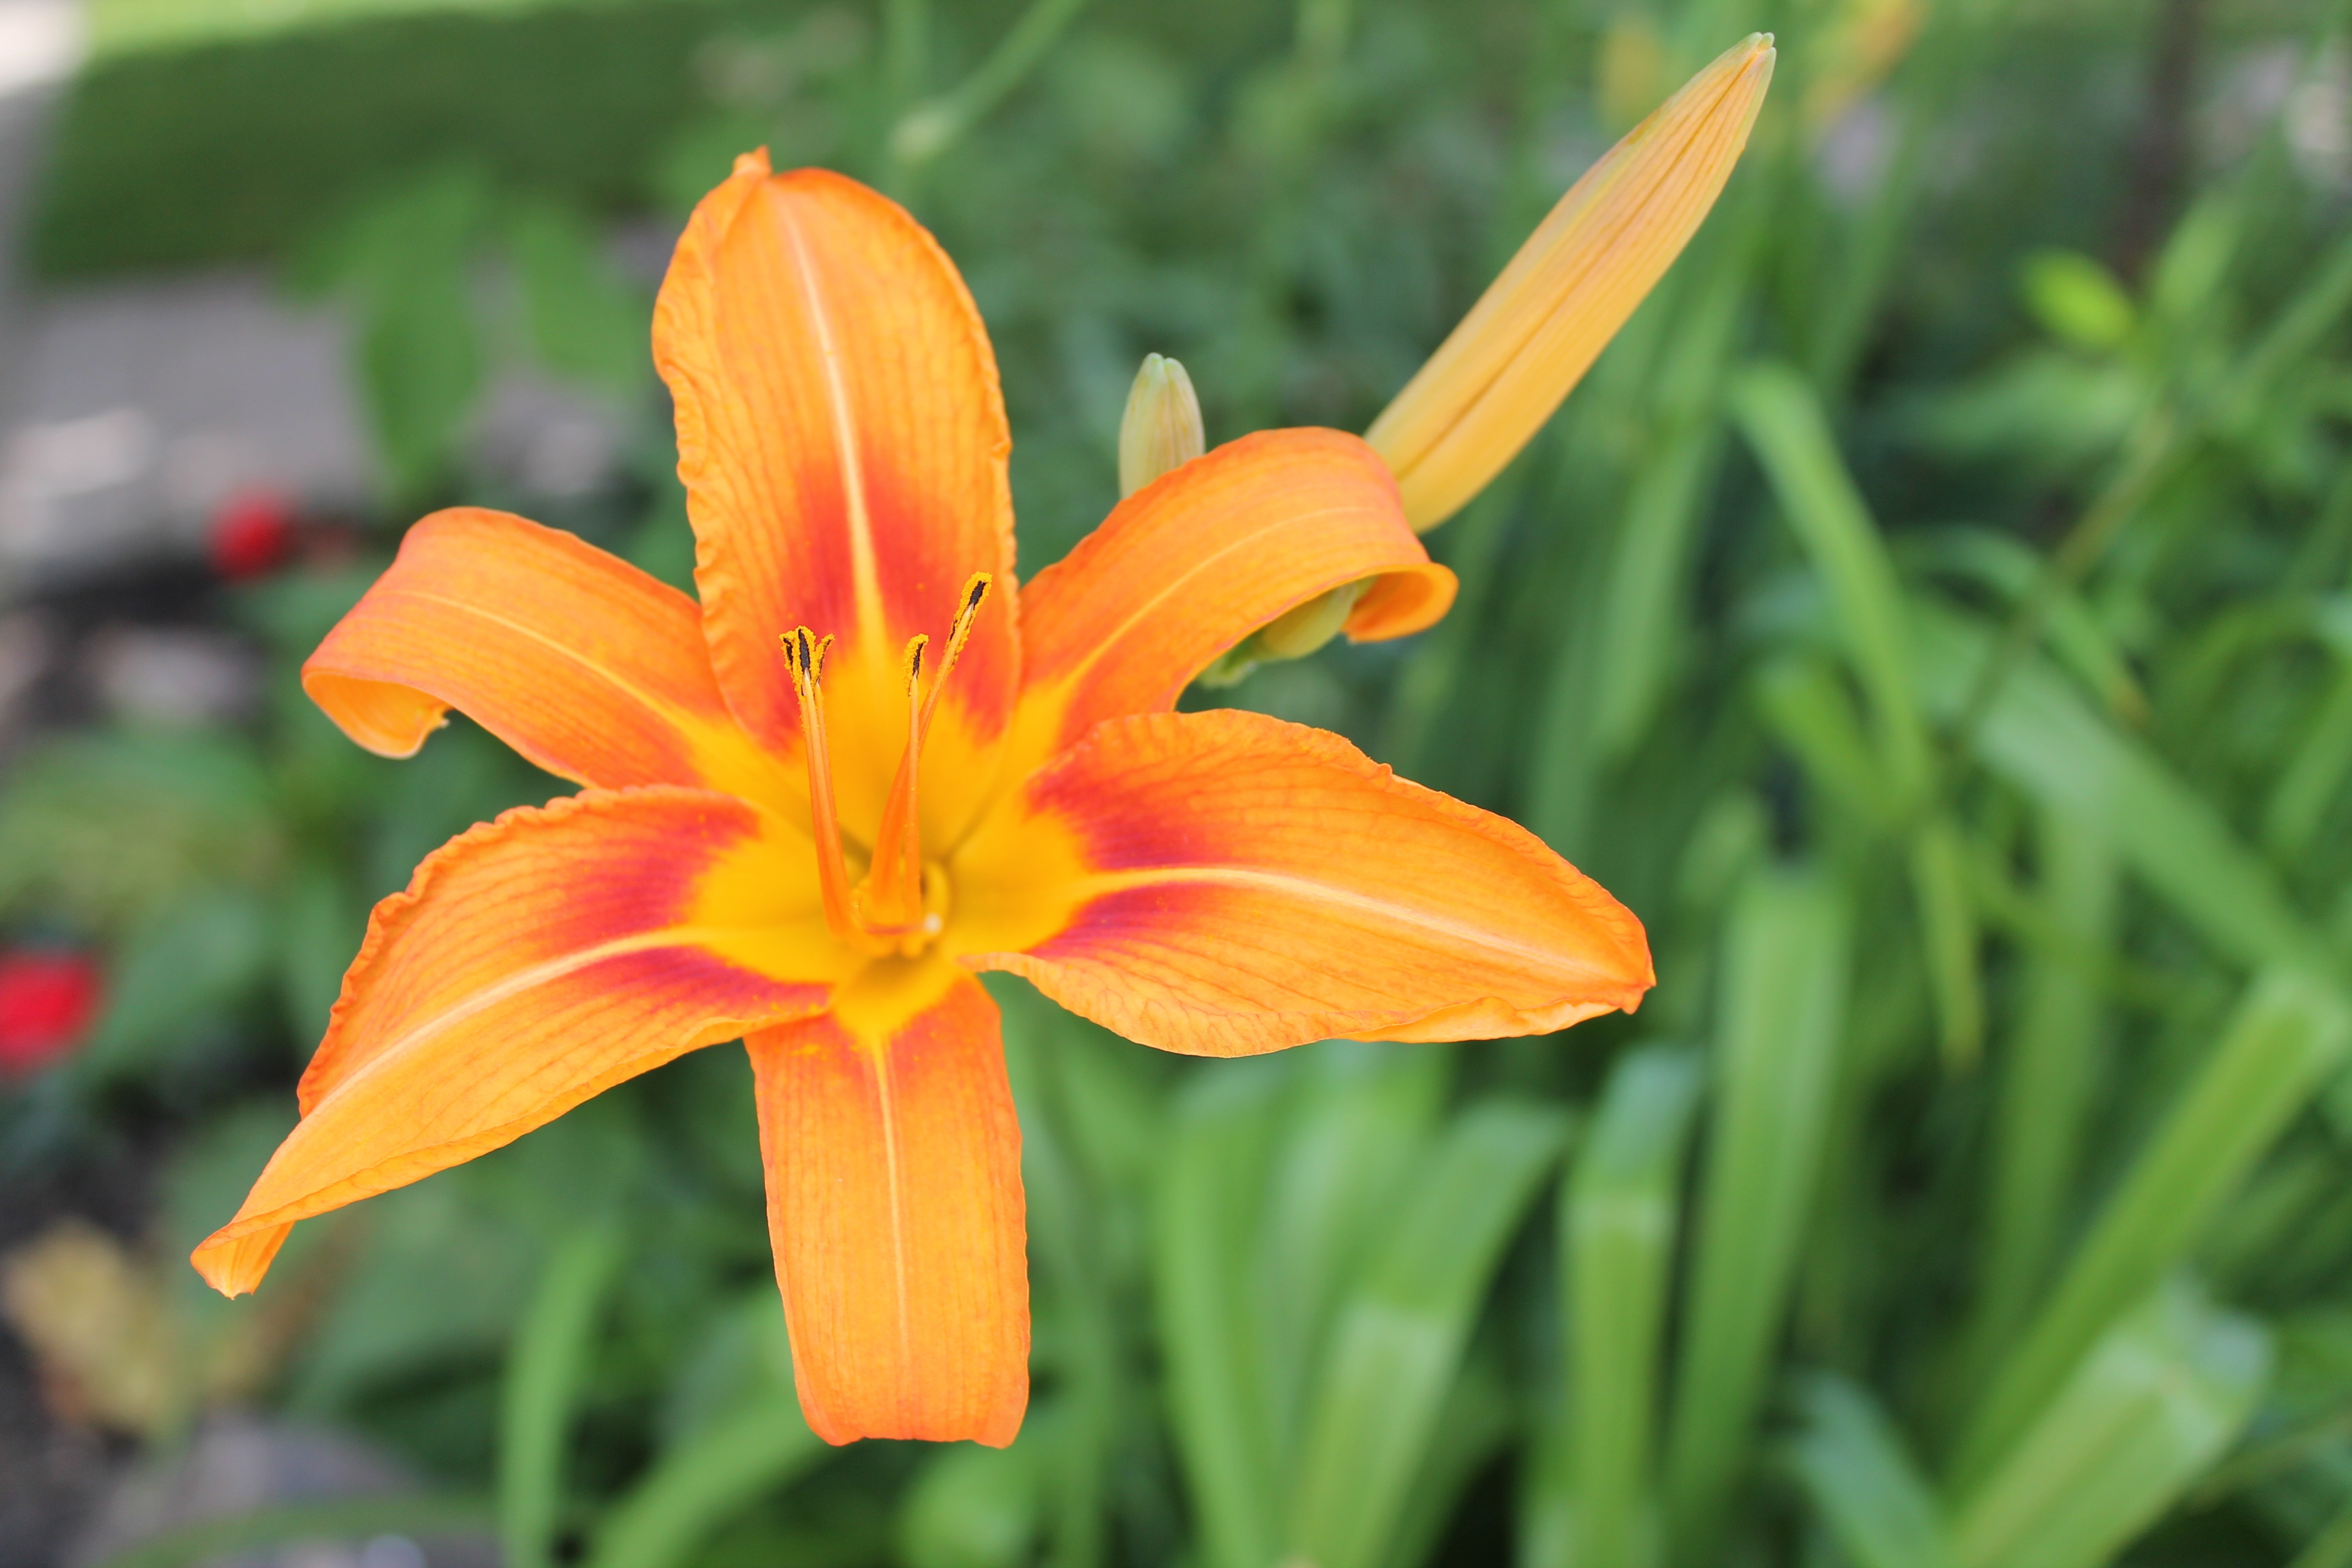
plant, flower, petal, orange, botany, yellow, flora, wildflower, lily, daylily, macro photography, day lily, flowering plant, orange lily, plant stem, land plant